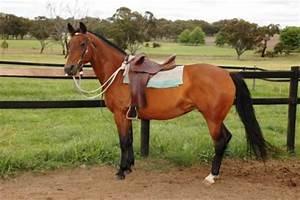
horse